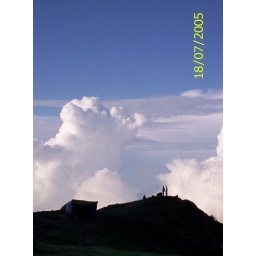
far off sum people standing..i could see this huge cloud in the background and the outlined mountain scape!..its great!